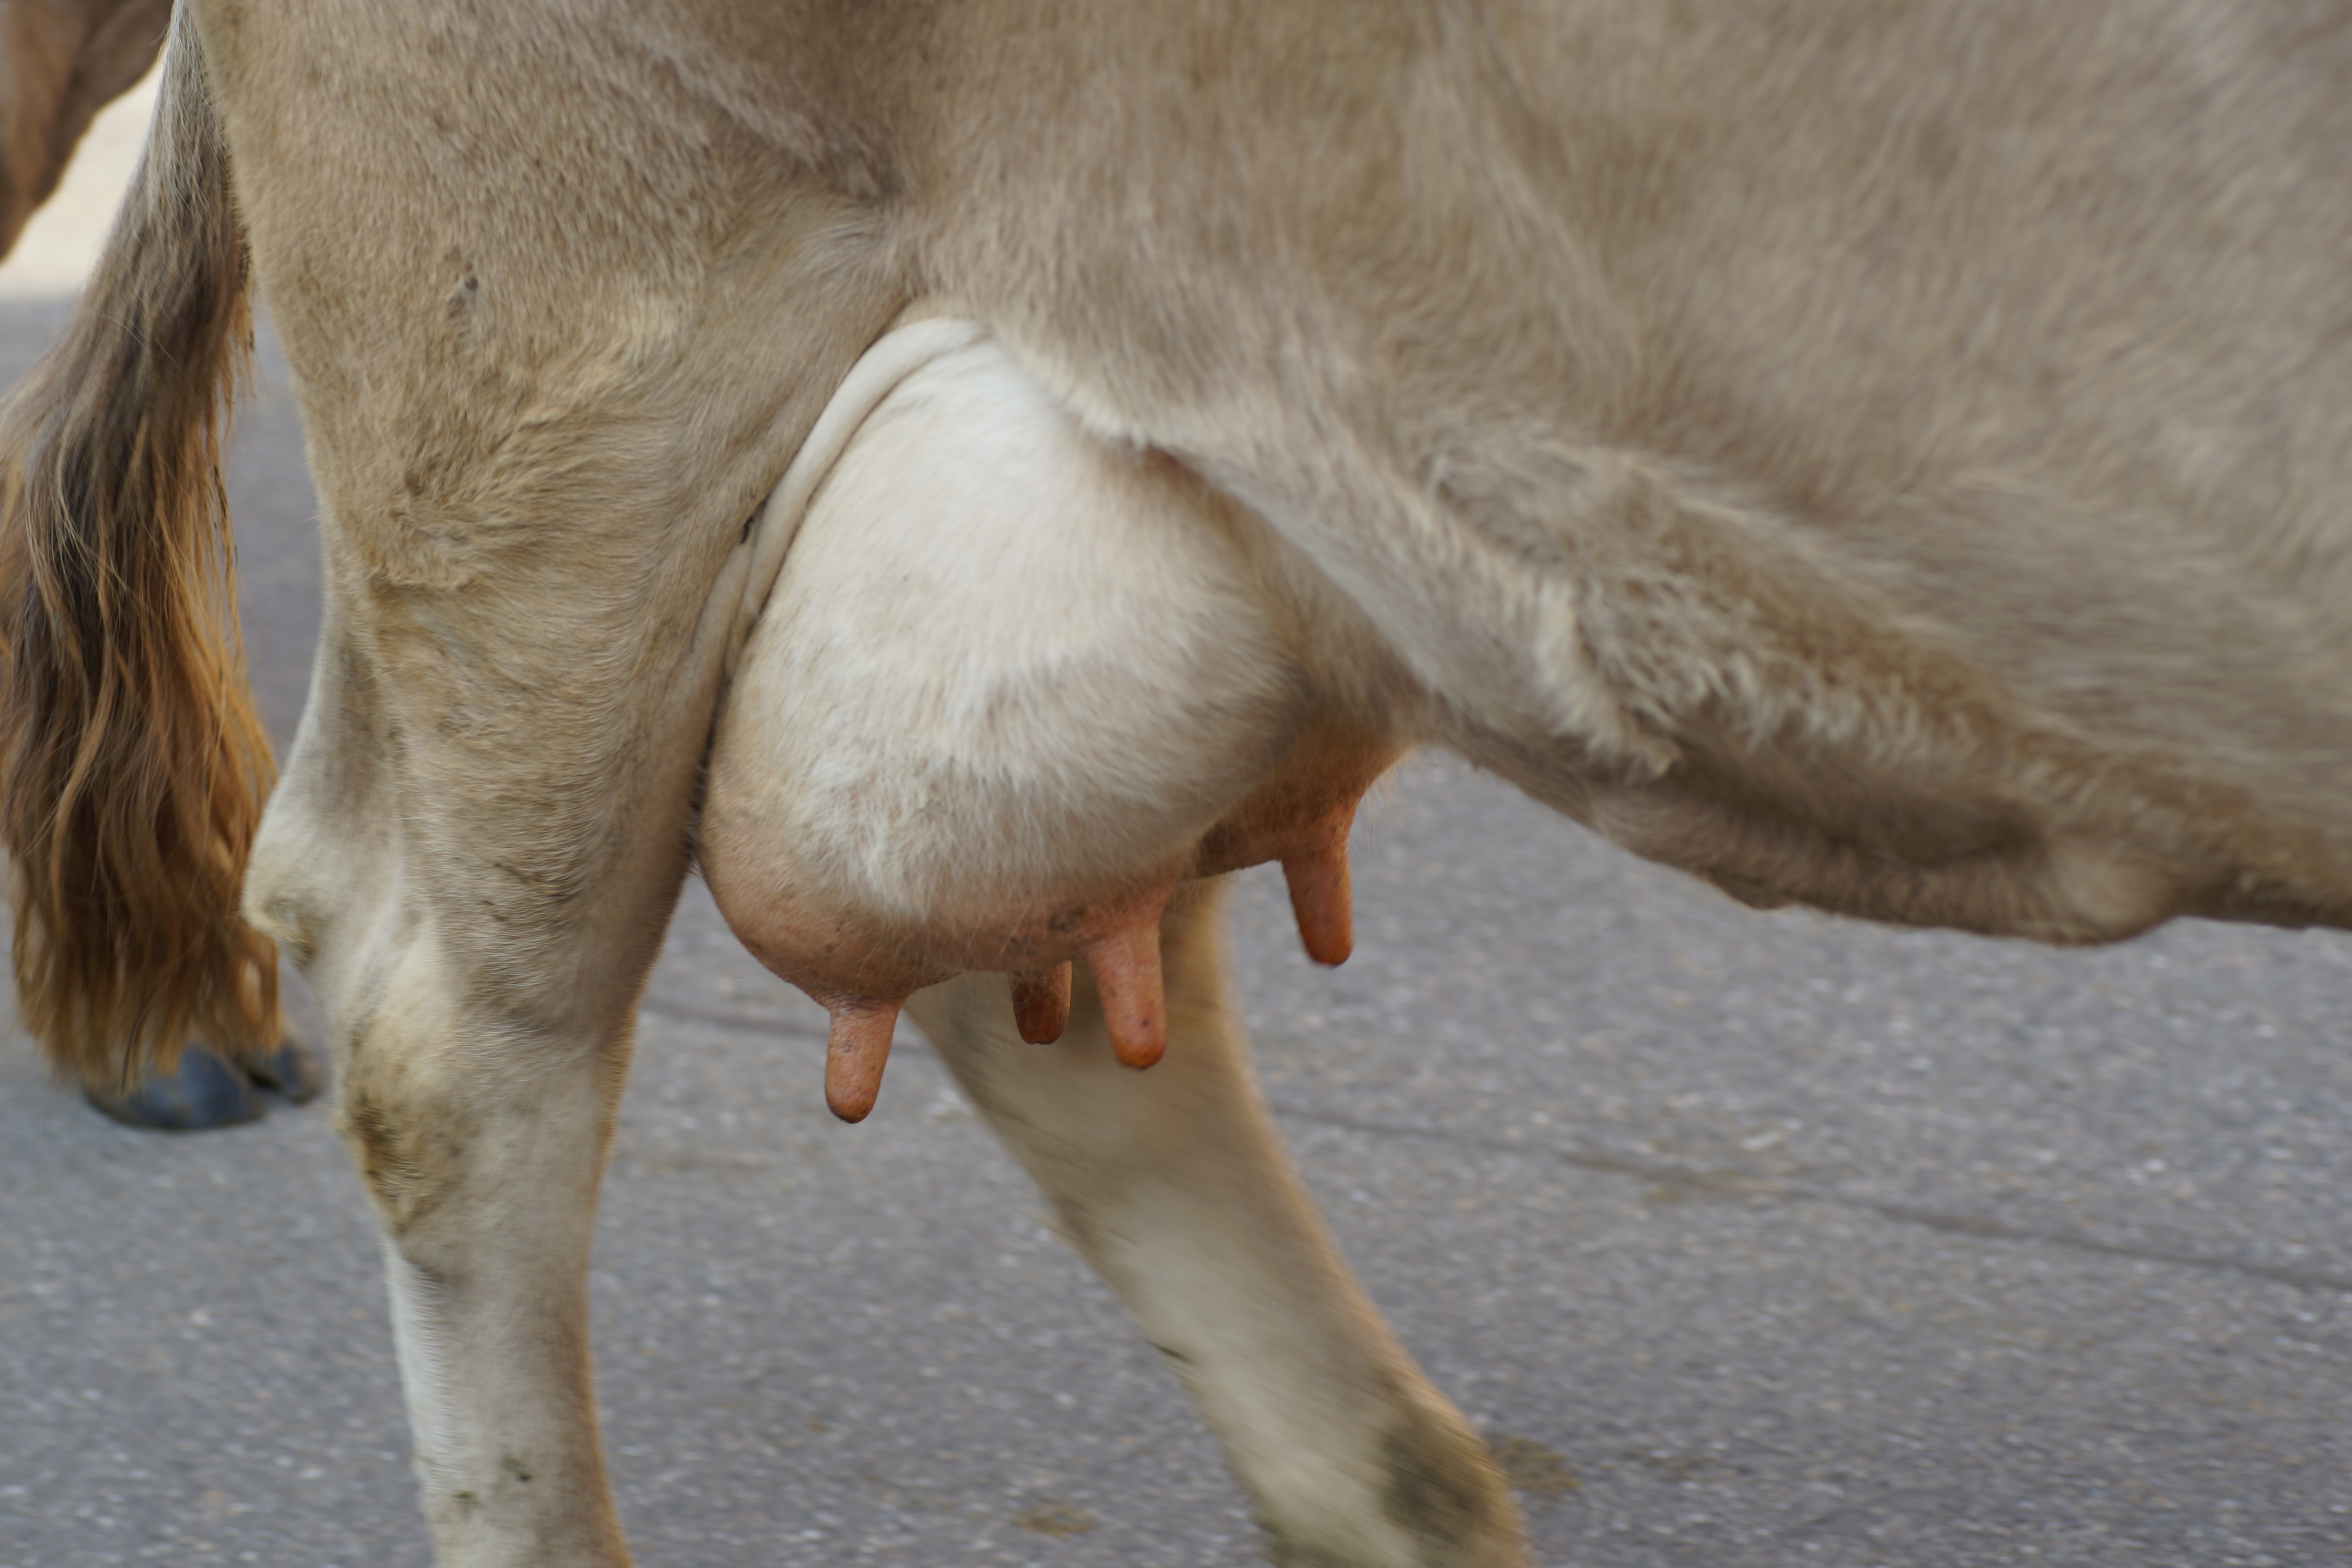
cow, fauna, snout, goats, cattle like mammal, livestock, goat, fur, tail